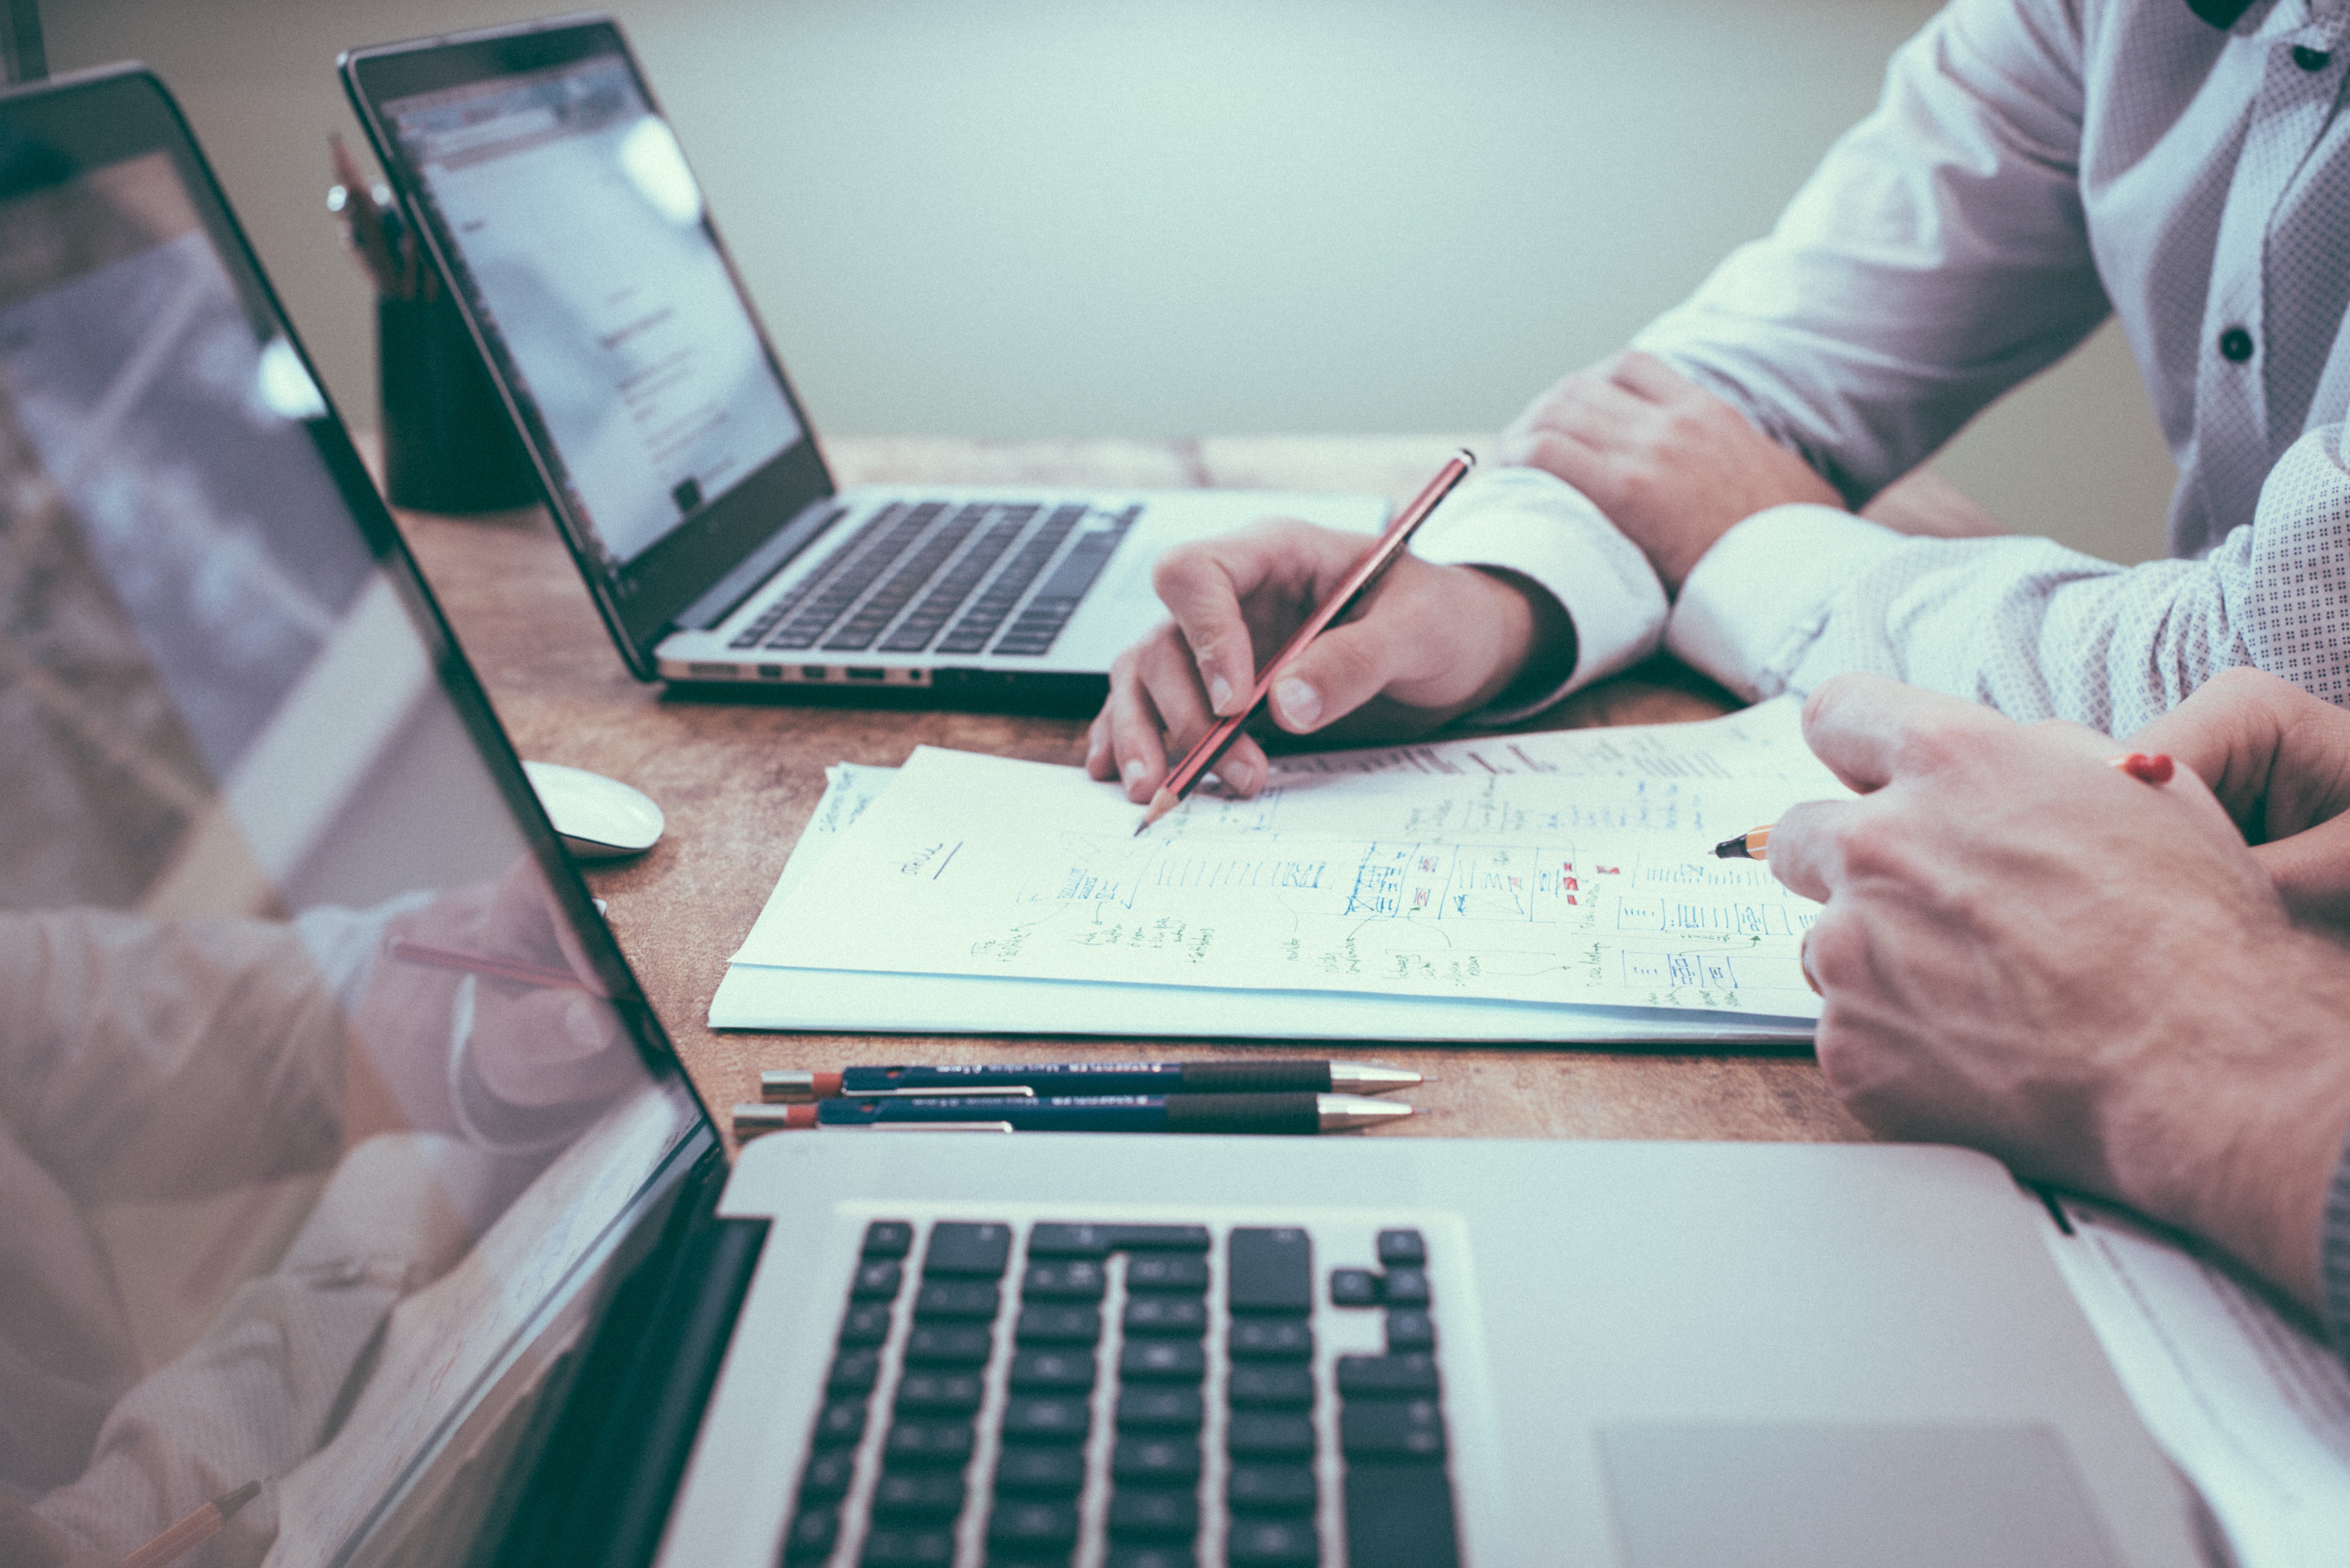
business, plan, discussion, project, computer, laptop, personal computer, hand, tableware, netbook, product, touchpad, input device, table, gesture, finger, office equipment, gadget, nail, space bar, line, font, adaptation, engineering, technology, typing, electronic device, computer hardware, fun, office supplies, software engineering, desk, portable communications device, writing, display device, peripheral, design, job, computer keyboard, white collar worker, multimedia, employment, writing instrument accessory, communication device, Office instrument, eyewear, learning, electronic instrument, room, education, photography, electronics